Dieppe Raid

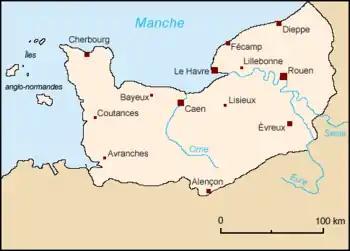

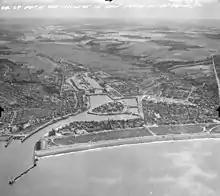
Oblique aerial photograph of Dieppe taken in June, 1945, showing the Red beach.

The Dieppe landings were planned on six beaches: four in front of the town itself, and two to the eastern and western flanks respectively. From east to west, the beaches were codenamed Yellow, Blue, Red, White, Green and Orange. No. 3 Commando would land on Yellow beach, the Royal Regiment of Canada on Blue. The main landings would take place on Red and White beaches by the Royal Hamilton Light Infantry, the Essex Scottish Regiment, Les Fusiliers Mont-Royal, A Commando Royal Marines and the armour. The South Saskatchewan Regiment and the Queen's Own Cameron Highlanders of Canada would land on Green Beach, and No. 4 Commando on Orange.